Women in ancient Rome

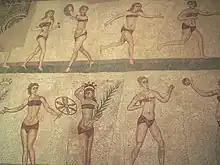
Mosaic showing Roman women in various recreational activities

Women had limited engagement with politics in the public sphere; among the elite, moralists extolled female domesticity. Rome's political system involved citizen men exclusively—as politicians, representatives, magistrates, executives or voters. Many women had citizen rights but none had the vote, regardless of their wealth or their position in Roman society. though some elite women could manipulate or persuade their husbands and through them exercise political influence and in some cases, control. Ronald Syme notes, with reference to politics in the Late Republic, that "the daughters of the "nobilitas" could not be cheated of the real and secret power that comes from influence. They count for more than does the average senator..." Livy's account of the framing and repeal of the sumptuary Lex Oppia, passed during the crisis of the Punic Wars, has the arch-traditionalist Cato the Censor (234–149) describe Rome's matrons, who collectively protested against the law on the streets of Rome, as an "army of women" seeking to undermine the authority of his own gender and class, even the very existence of Rome, in their pursuit of unrestrained licence to spend money—which he describes as a particularly female disease that could never be cured, only suppressed.